Dunkirk station

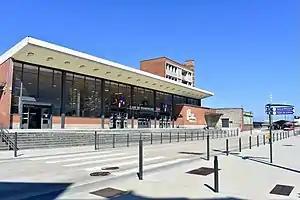
Passenger building and entrance in 2021.

Dunkirk station is a railway station serving the town Dunkirk, Nord department, northern France. This part of French Flanders is near West Flanders in Belgium.